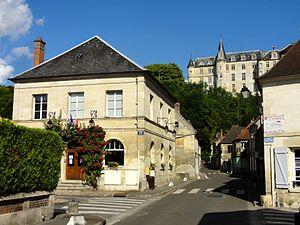
Mairie et château.
Mello est une commune française située dans le département de l'Oise en région Hauts-de-France.